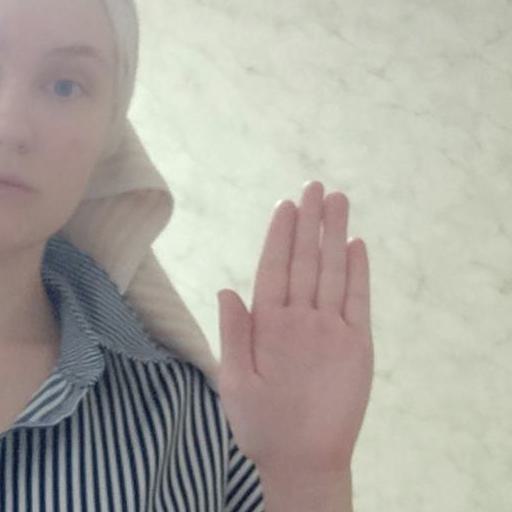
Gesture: stop